Michael J. Perkins

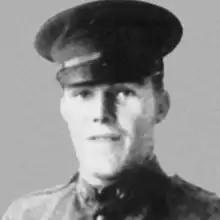
Medal of Honor recipient

Private First Class Michael J. Perkins (August 17, 1892 – October 28, 1918) was a soldier in the United States Army who received the Medal of Honor posthumously for his actions during World War I.